Gabe Valdez

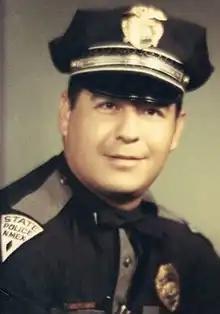
Officer Gabe Valdez in State Police uniform.

Gabriel L. "Gabe" Valdez (c.1944 — August 7, 2011) was a long-time New Mexico State Police officer and New Mexico Gaming Control Board investigator. Valdez is most remembered for leading the criminal investigation into unsolved livestock mutilations in 1970s New Mexico.